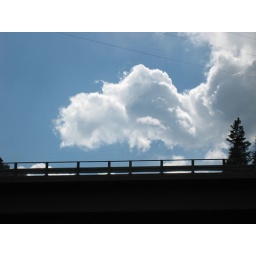
Cloud and tree near the bridge by the ice park